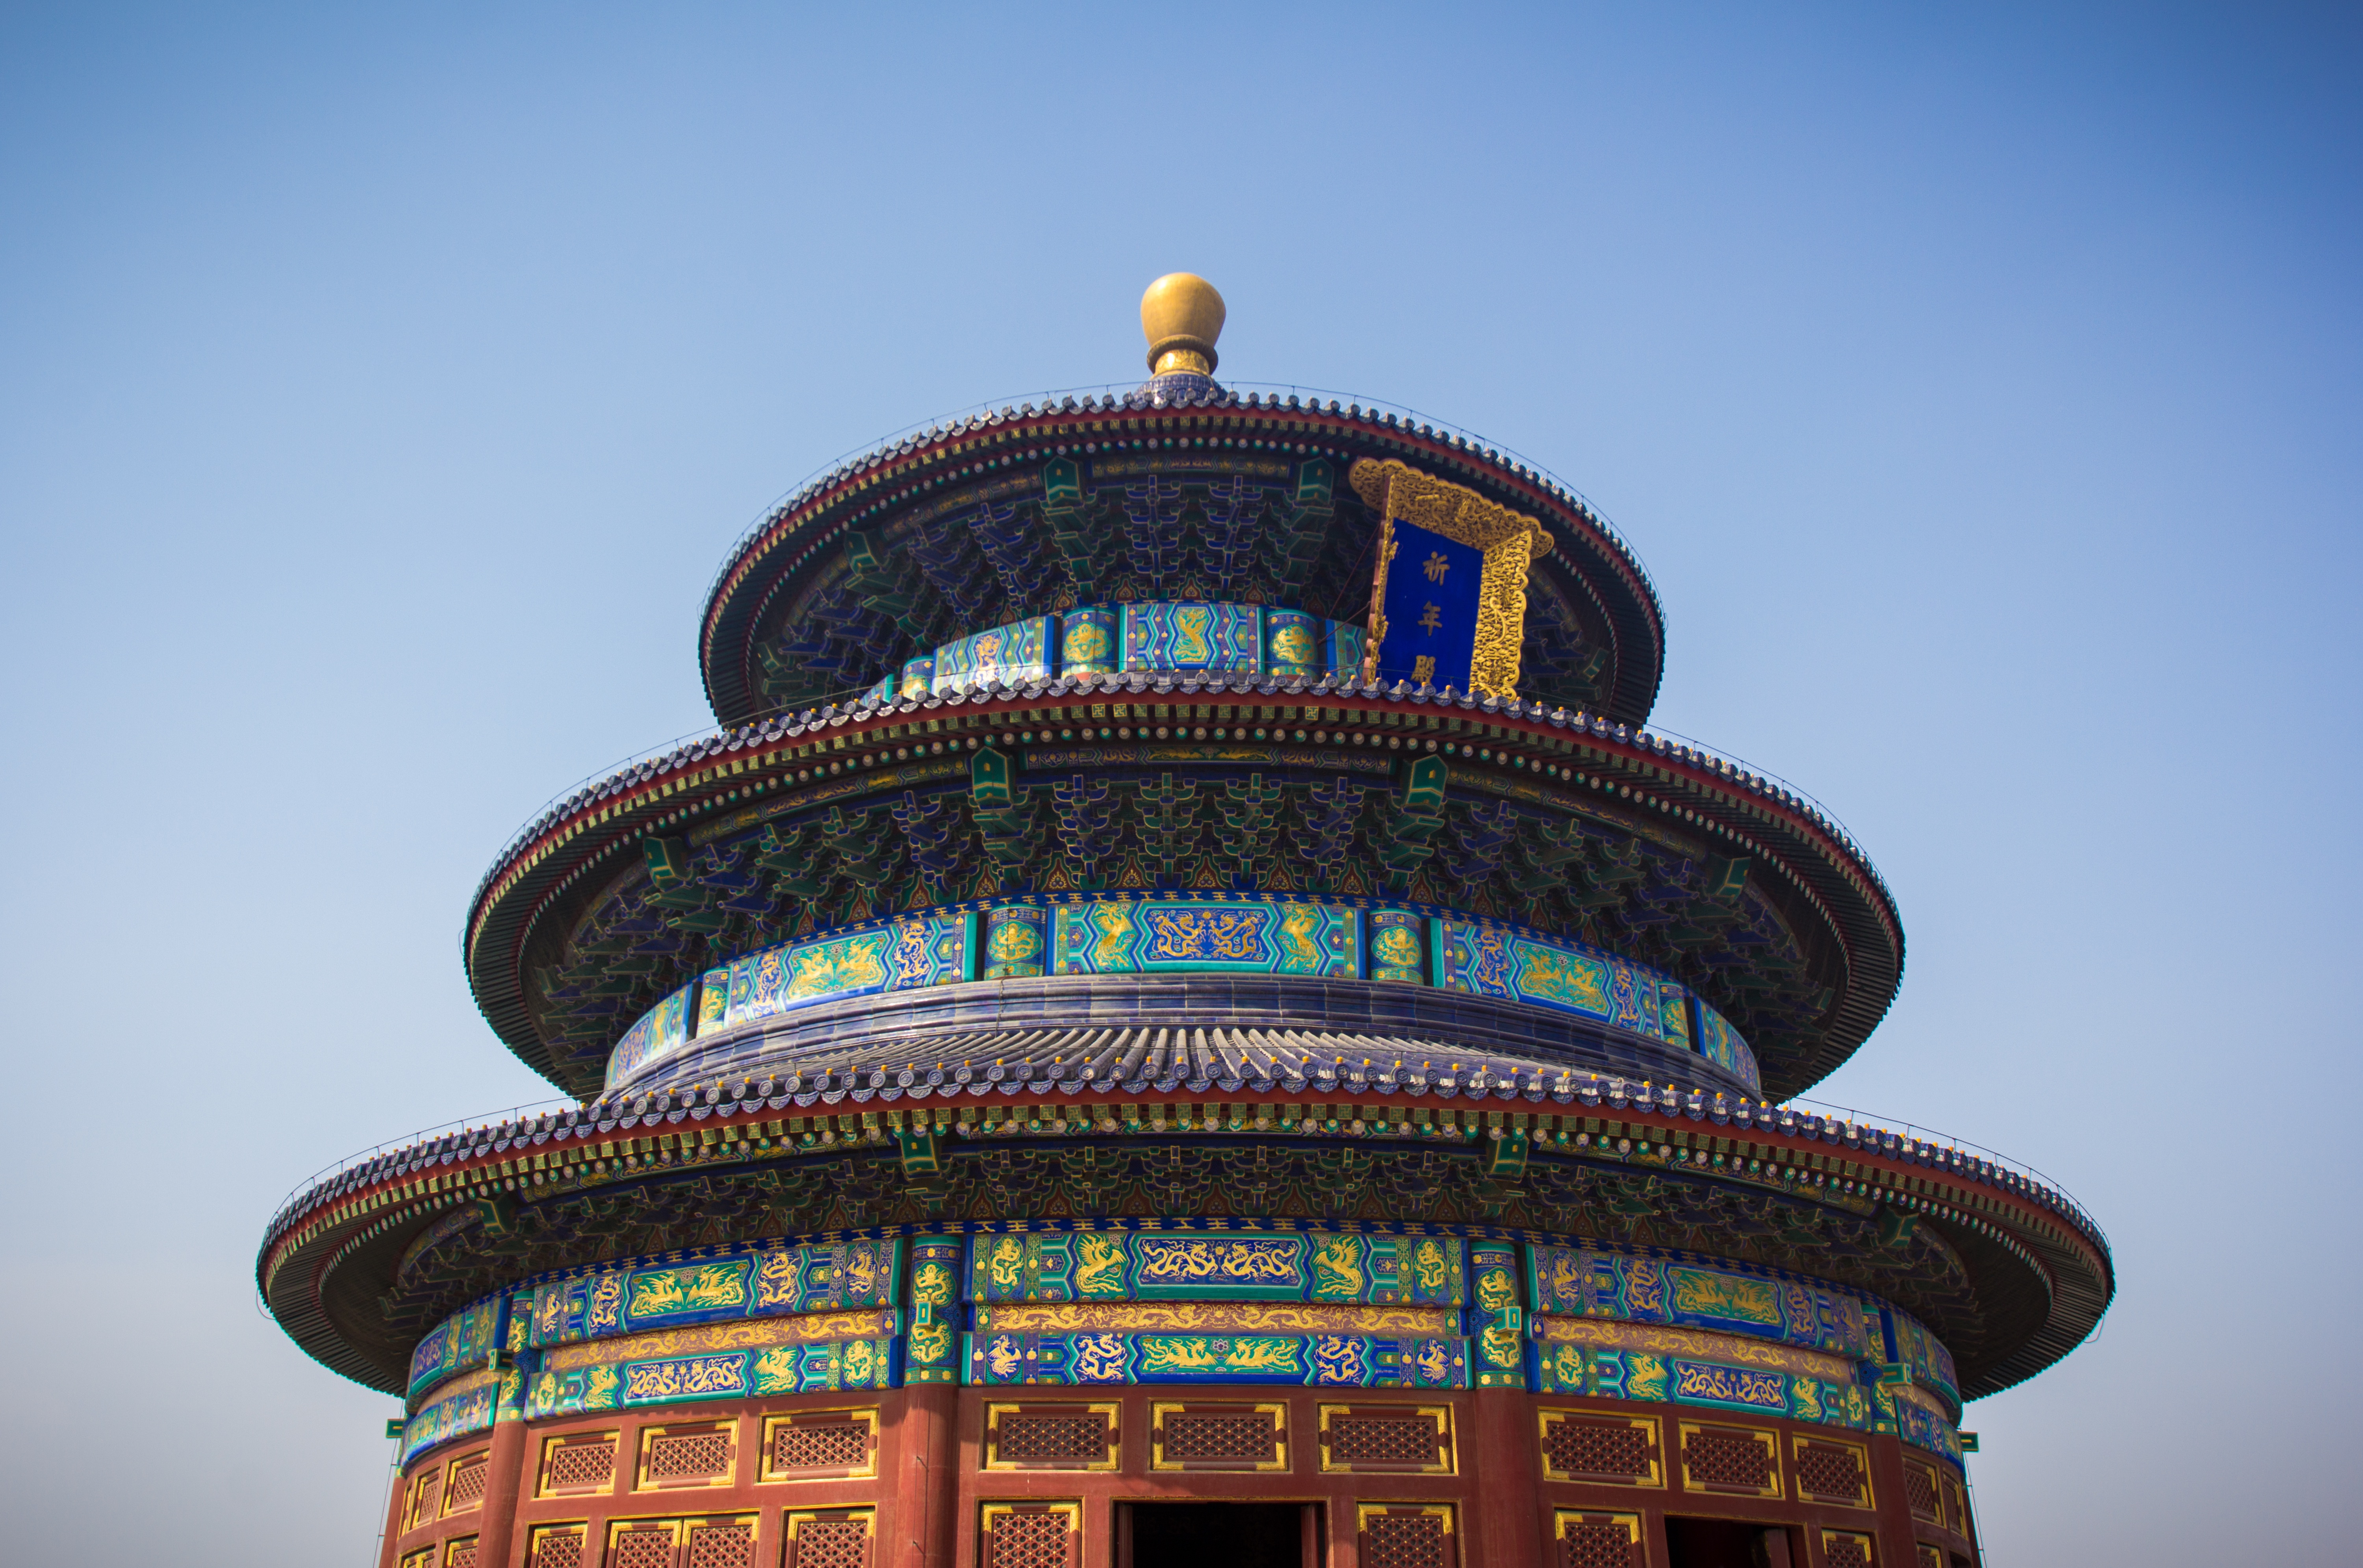
architecture, building, amusement park, tower, park, landmark, temple, culture, dome, chinese architecture, amusement ride, outdoor recreation